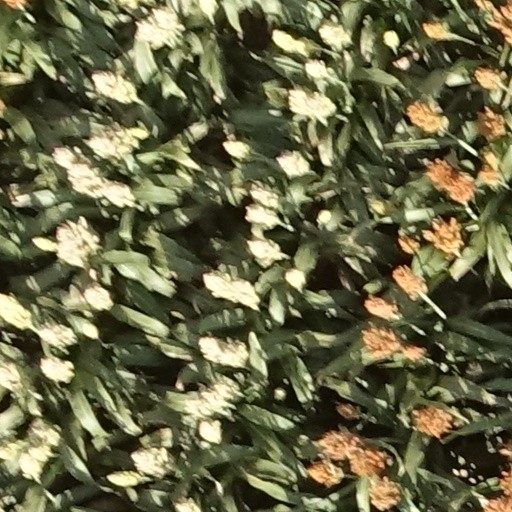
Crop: sorghum